Kannur

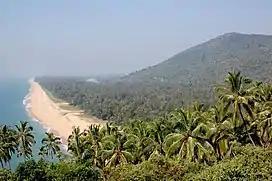
Ezhimala Hill

Kannur, formerly known in English as Cannanore, is a city and municipal corporation in the state of Kerala, India. It is the administrative headquarters of the Kannur district and situated north of the major port city and commercial hub Kochi and south of the major port city and a commercial hub, Mangalore. During the period of British colonial rule in India, when Kannur was a part of the Malabar District (Madras Presidency), the city was known as Cannanore. Kannur is the fifth largest urban agglomeration in Kerala. As of 2011 census, Kannur Municipal Corporation, the local body which administers mainland area of city, had a population of 232,486.